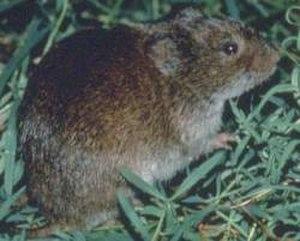
Campagnol est un terme très général, appartenant au vocabulaire français courant, qui ne correspond pas exactement à un niveau de classification scientifique. « Campagnol » est le nom vernaculaire ambigu, donné à un grand nombre de rongeurs de la sous-famille des Arvicolinae. Il est souvent confondu avec « mulot », terme désignant de petits mammifères campagnards ayant plus ou moins l'allure d'une souris, de couleur brune et à la queue courte, voire confondu parfois avec la musaraigne, qui n'est pourtant pas un rongeur. Les campagnols peuvent aussi être confondus avec le rat des moissons.